Oneida Limited

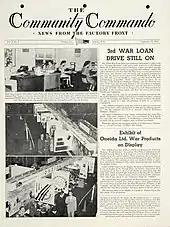
Oneida was a major WW2 manufacturer.

During World War II, Oneida purchased a factory in Canastota, New York, to manufacture army trucks, aircraft survival kits, and jet engine parts.